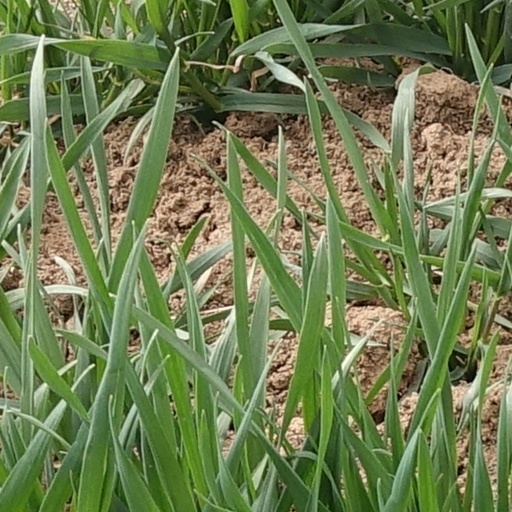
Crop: wheat